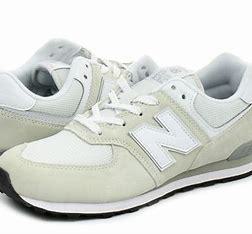
Brand: New
Model: Balance GC574